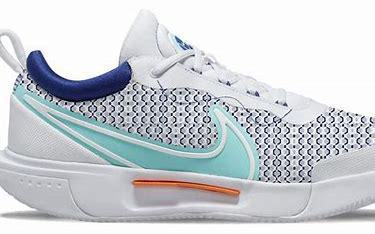
Brand: Nike
Model: Court Zoom Pro